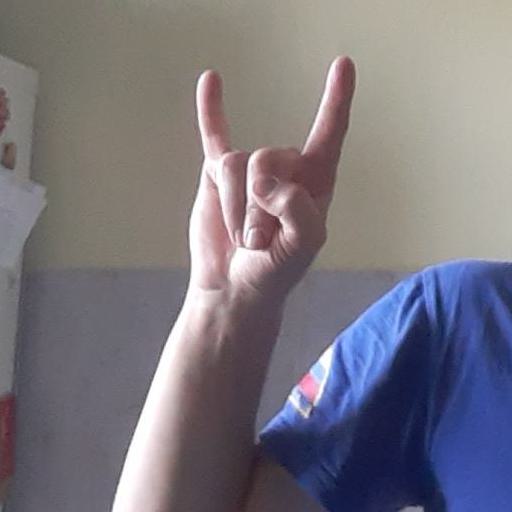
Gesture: rock